Economy of Cuba

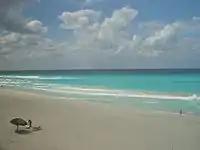
A white sand beach in Varadero, Cuba

In the mid-1990s, tourism surpassed sugar, the mainstay of the Cuban economy, as the primary source of foreign exchange. Havana devotes significant resources to building tourist facilities and renovating historic structures. Cuban officials estimate roughly 1.6 million tourists visited Cuba in 1999, yielding about $1.9 billion in gross revenues. In 2000, 1,773,986 foreign visitors arrived in Cuba. Revenue from tourism reached US$1.7 billion. By 2012, some 3 million visitors brought nearly £2 billion yearly.